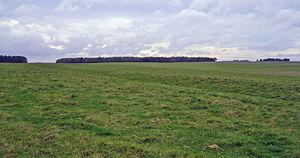
Le Cursus de Stonehenge, appelé aussi Grand Cursus, et plus généralement Cursus, c'est-à-dire le « Champ de course » en latin, est un grand monument néolithique de forme oblongue, situé immédiatement au nord de Stonehenge, dans le Wiltshire, Angleterre.